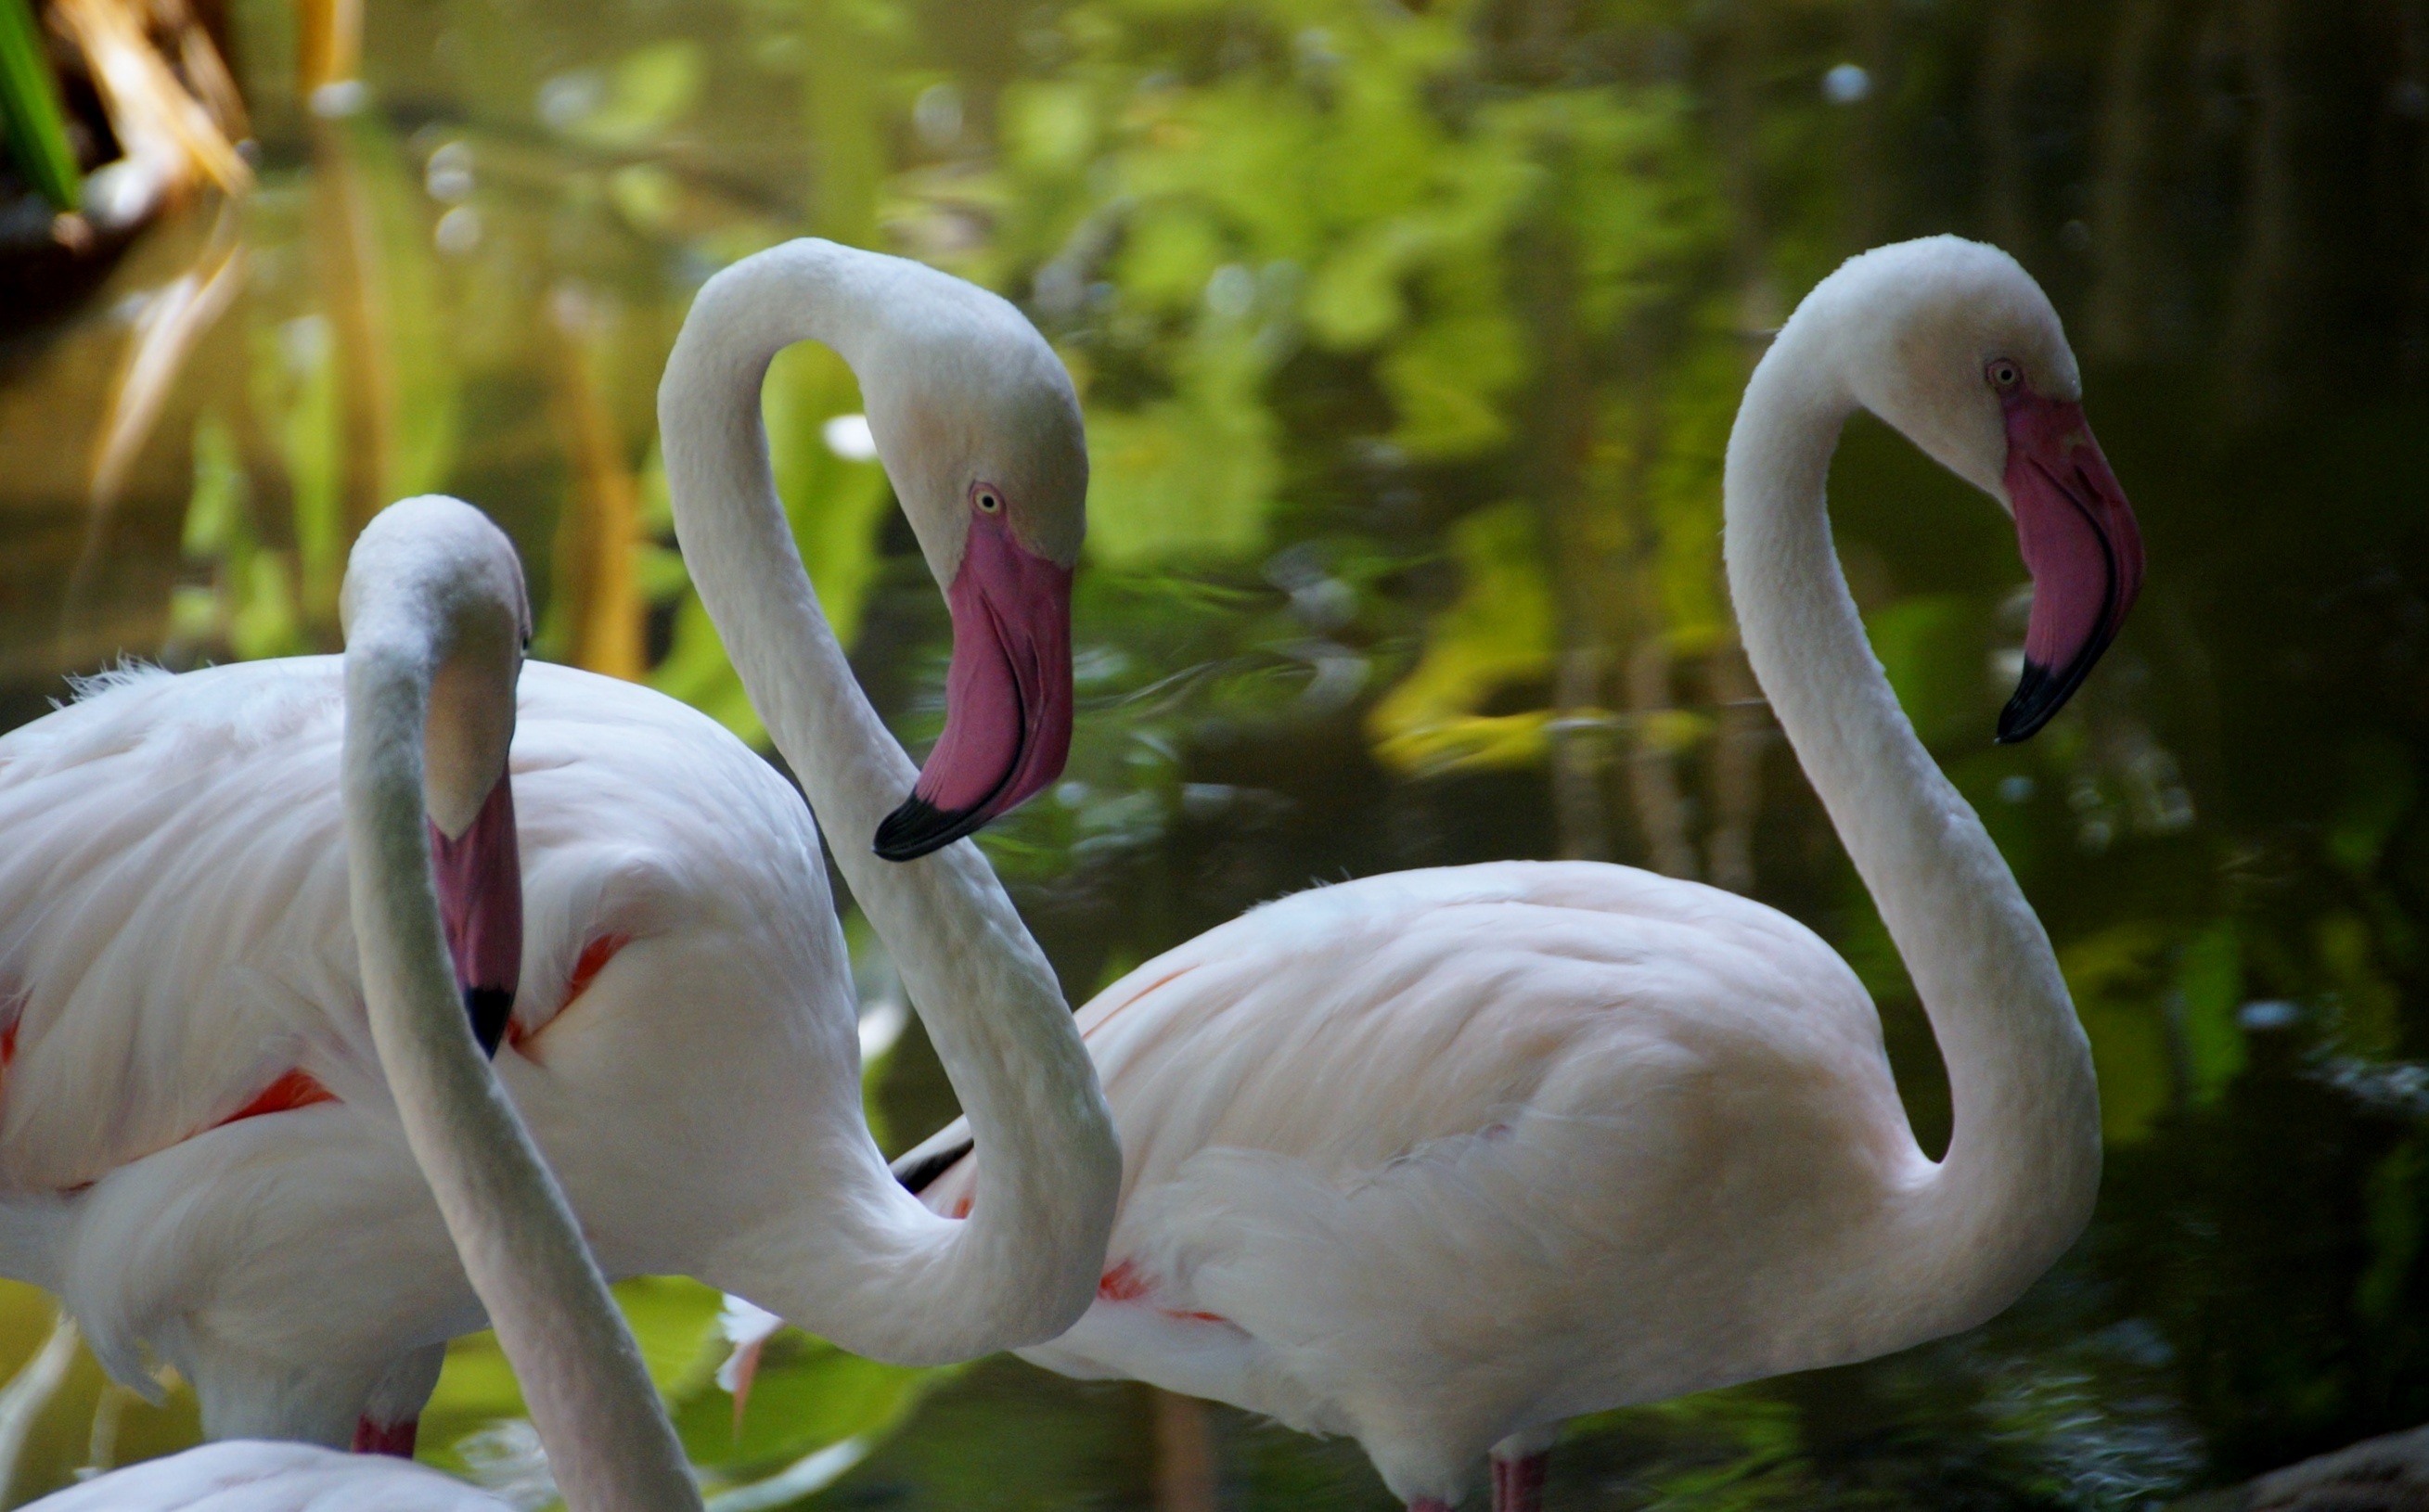
nature, bird, flower, wildlife, zoo, beak, pink, fauna, birds, flamingo, vertebrate, water bird, flamingos